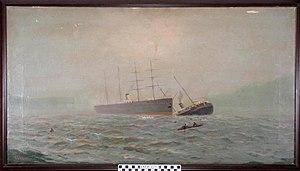
La classe Oceanic est une classe de six paquebots transatlantiques britanniques construits au début des années 1870 pour la White Star Line. Commandés par Thomas Henry Ismay lors de sa reprise de la compagnie, ils se distinguent par une conception innovante, notamment dans leurs formes effilées et leurs installations plus sophistiquées que celles des paquebots de leur époque. Mis en service entre 1871 et 1872, ils ont pour noms Oceanic, Atlantic, Baltic, Republic, Adriatic et Celtic.
L'Oceanic est un paquebot transatlantique britannique à voile et à vapeur mis en service en 1871 pour la White Star Line. C'est le premier navire construit pour la compagnie sous la direction de Thomas Henry Ismay, après le rachat de l'entreprise en faillite, à la fin des années 1860. Il marque également le début d'un partenariat de plus de soixante ans entre la compagnie maritime et les chantiers navals Harland & Wolff de Belfast, qui lui construisent cinq jumeaux.